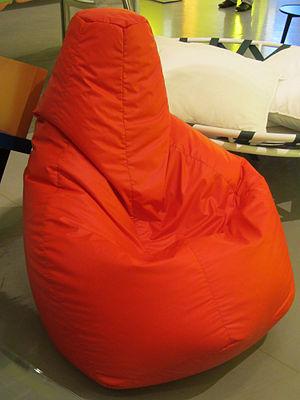
Sacco est un fauteuil conçu par les designers italiens Piero Gatti, Cesare Paolini et Franco Teodoro en 1968 pour la société italienne Zanotta. C'est l'un des produits de design industriel les plus importants du XXᵉ siècle. Il a acquis une réputation d'œuvre d'art et fait partie des collections permanentes de plusieurs musées du monde entier. Il a été sélectionné en 1970 pour le Prix Compasso d'Oro et est toujours produit aujourd'hui.
L'expression Design italien se réfère à toutes les formes de design industriel inventées et fabriquées en Italie, y compris la conception d'intérieur, l'urbanisme, le stylisme et les projets architecturaux.